Michele Coltellini

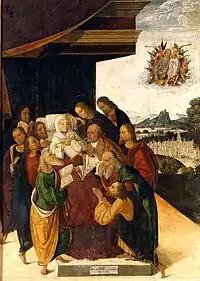
"Death of the Virgin", 1502, now at Pinacoteca Nazionale (Bologna).

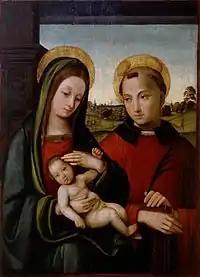
"Virgin and Child with St Stefan"

He was a follower of Panetti and Garofalo, who lived in the 16th century. He is the author of a 'Dead Christ on the lap of the Virgin' in the Dresden Gallery, formerly assigned to Squarcione. His oldest panel is dated 1502, and represents the "Death of the Virgin": it is now in the possession of Count Mazza, at Ferrara. In the church of Sant'Andrea, in the same city, is a "Virgin and Child between SS Michael, Catharine, John, and Jerome", signed and dated 1506. The Gallery of Ferrara has a "Madonna and Child and Saints", signed by him in 1542. The dates of his birth and death are uncertain.